Interior design

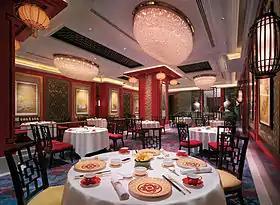
Interior design in a restaurant

By the turn of the 20th century, amateur advisors and publications were increasingly challenging the monopoly that the large retail companies had on interior design. English feminist author Mary Haweis wrote a series of widely read essays in the 1880s in which she derided the eagerness with which aspiring middle-class people furnished their houses according to the rigid models offered to them by the retailers. She advocated the individual adoption of a particular style, tailor-made to the individual needs and preferences of the customer:One of my strongest convictions, and one of the first canons of good taste, is that our houses, like the fish's shell and the bird's nest, ought to represent our individual taste and habits.